Walter Henry Gaunt

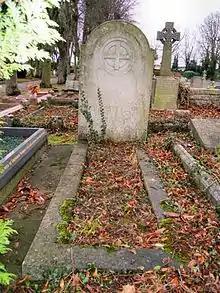
Grave of W. H. Gaunt in Letchworth Cemetery in 2017

Walter Henry Gaunt (born in Bradford, Yorkshire, 13 January 1874 – 31 October 1951) was an English transport engineer who began his working life developing and building gas-powered trams. He was educated at Manchester Grammar School before joining the Ashbury Company in Manchester as an apprentice. The works at Ashbury supplied the trams for Britain's first gas-powered tramway, the Blackpool, St Annes and Lytham tramway, operated by the British Gas Traction Company. Gaunt transferred to the tramway company in 1896, and then became manager of a similar gas-powered scheme at Trafford Park in 1896. Following the financial collapse of the Gas Traction Company in 1898 Gaunt was appointed manager of Trafford Park's gas and electric tramways, a position he held until 1905, when the operation of the electric line was taken over by the corporations of Manchester and Salford.